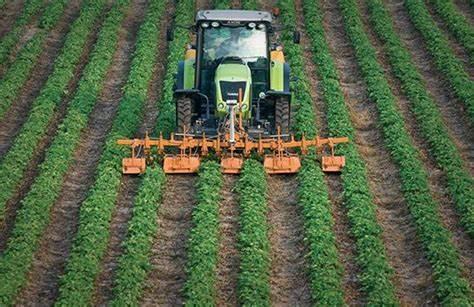
Trakta kubwa ambalo huwa linatumika kulima shamba kwa urahisi na pia huwa lina  harakisha kazi na pia inarahisisha , mkulima huwa ananunua gari hili ili kumwezesha kupandilia au kuvuna Wakati wa kuvuna.